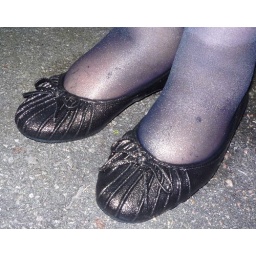
Wet an other pair of black suede shoes in rain storm, late night.